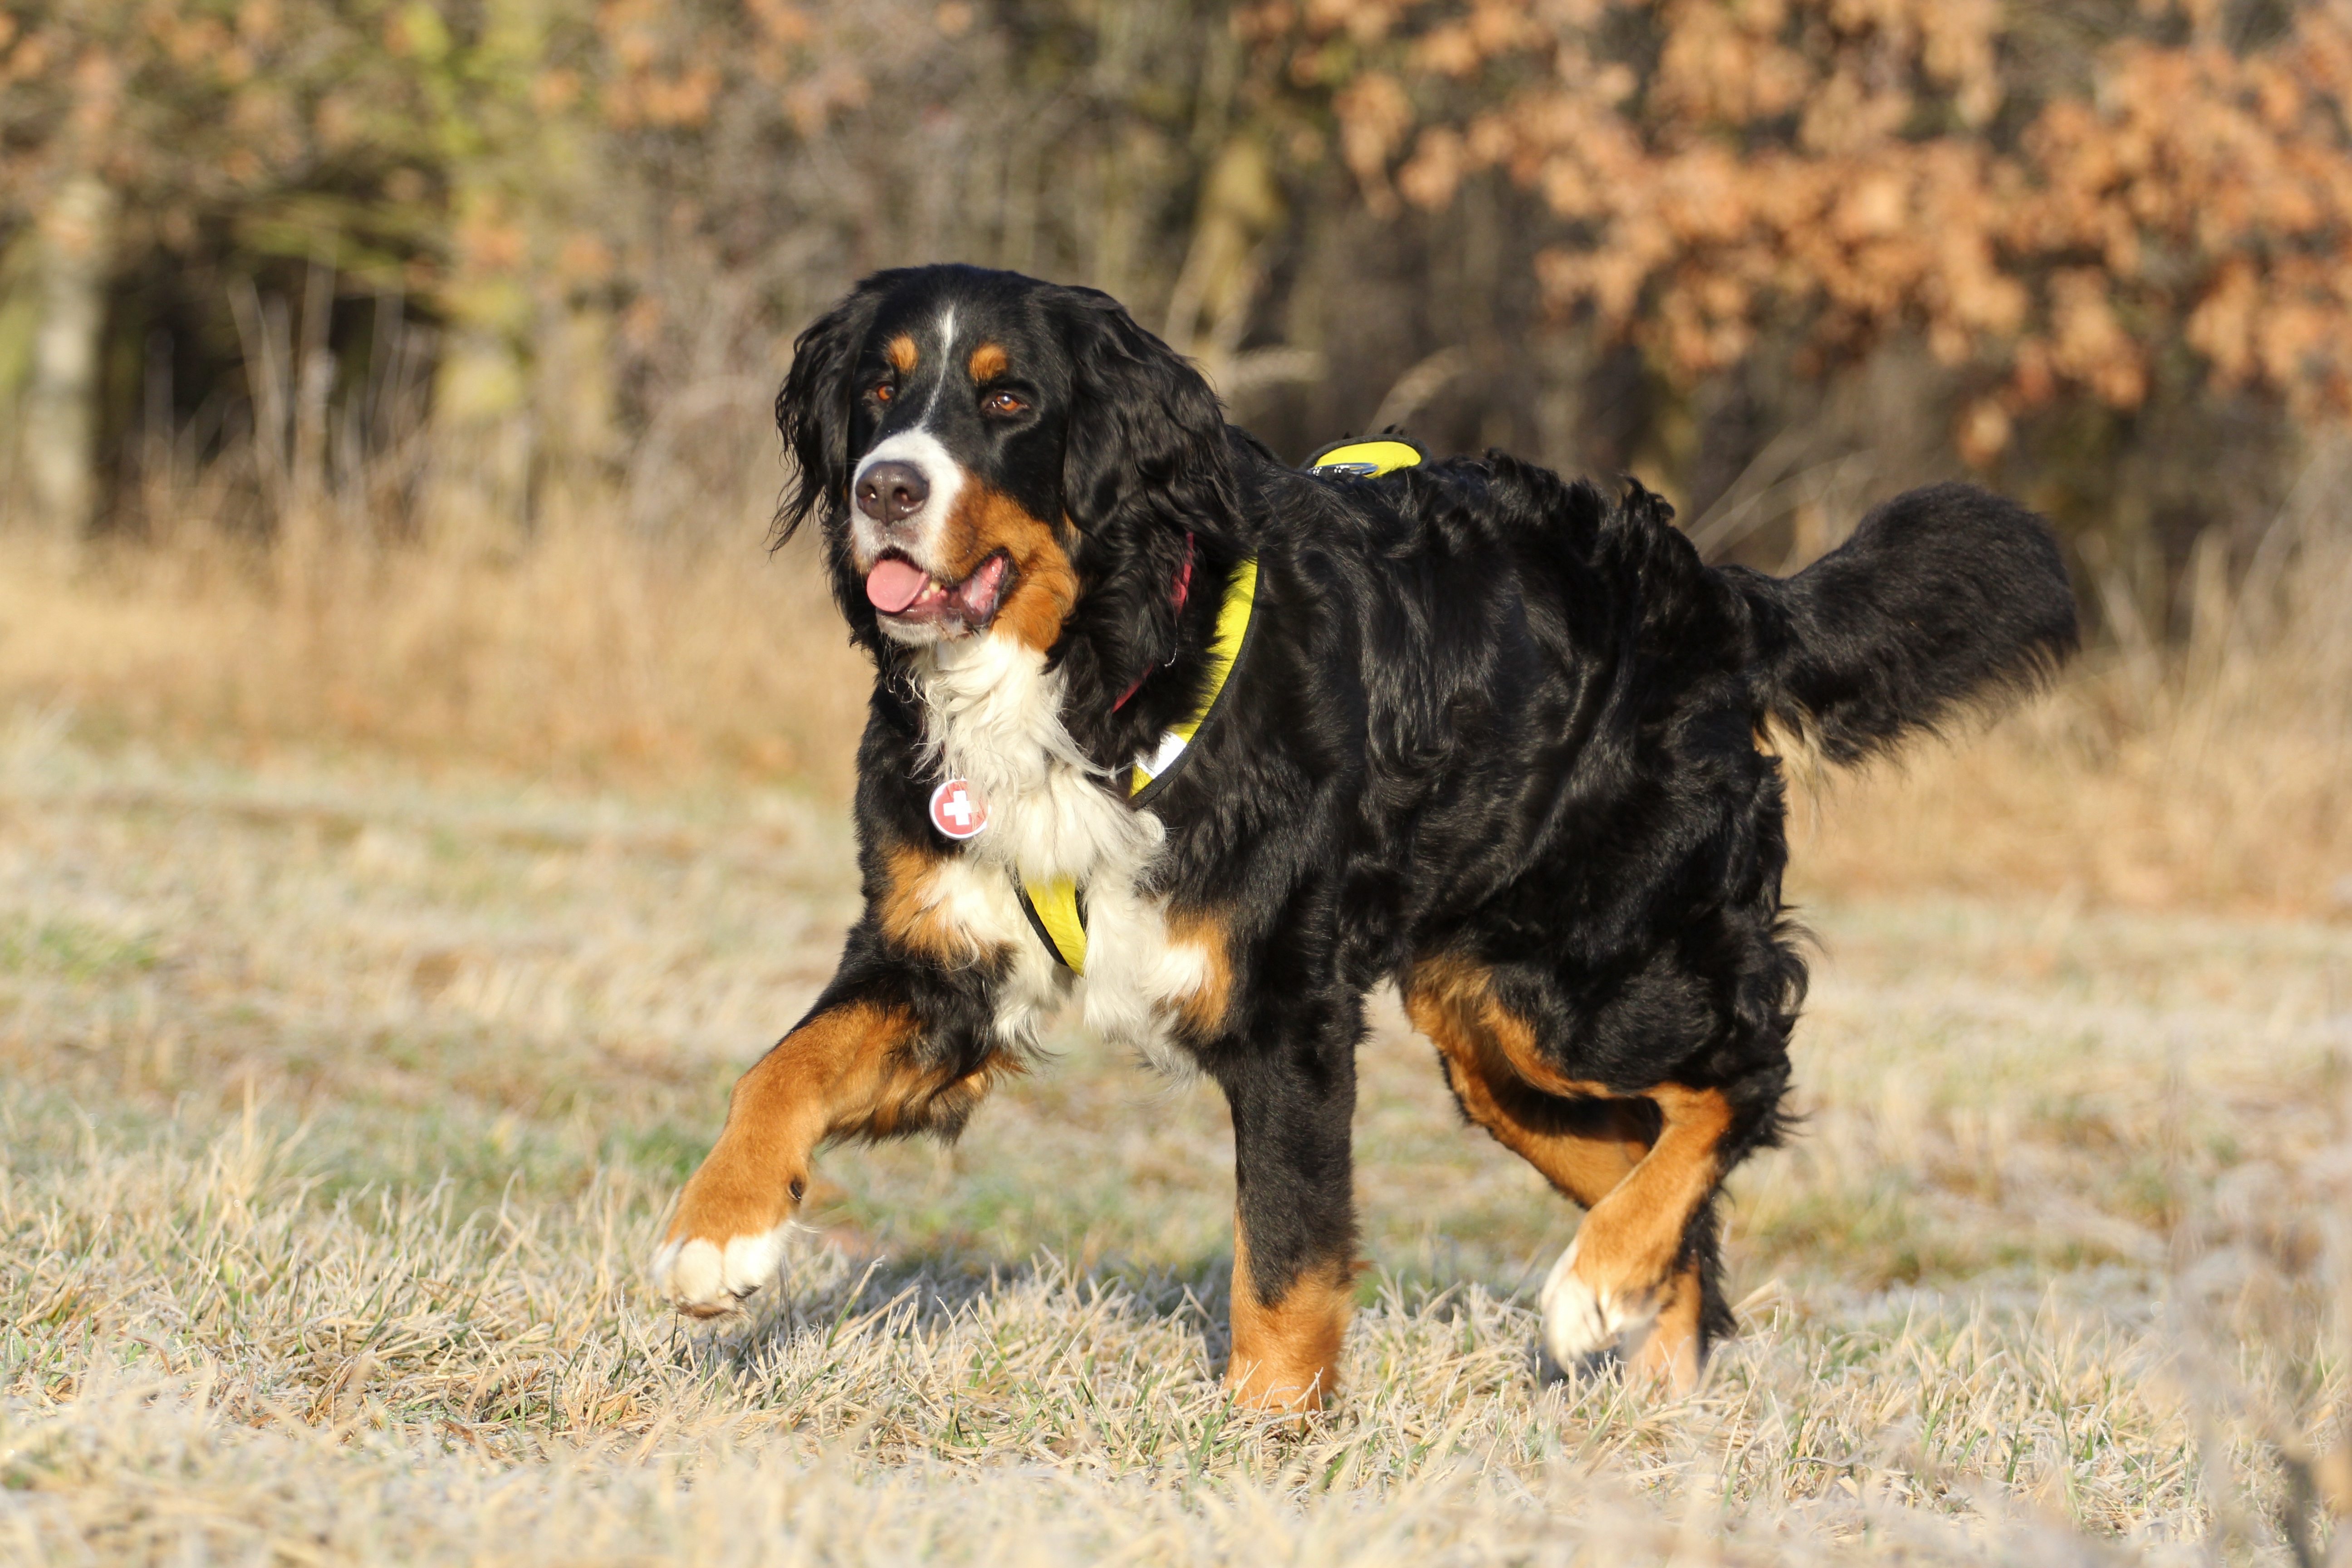
dog, mammal, vertebrate, dog breed, bitch, bernese mountain dog, entlebucher mountain dog, setter, black and white dog, dog like mammal, carnivoran, greater swiss mountain dog, appenzeller sennenhund, bernese cattle